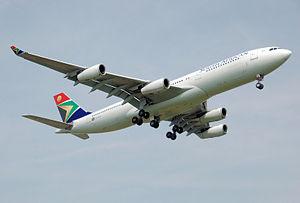
South African Airways ou Suid-Afrikaanse Lugdiens est une grande compagnie aérienne d'Afrique du Sud après en avoir été la compagnie aérienne nationale.